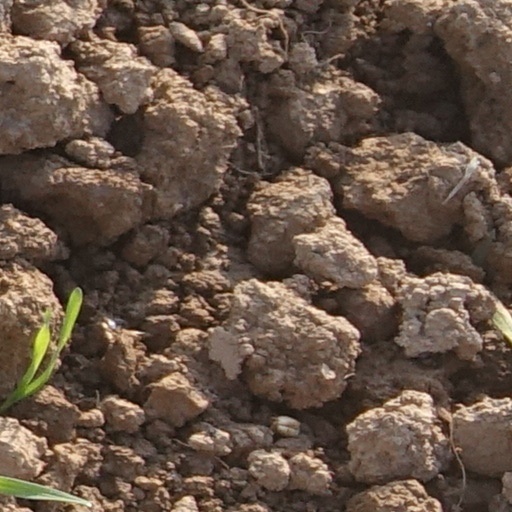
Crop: wheat